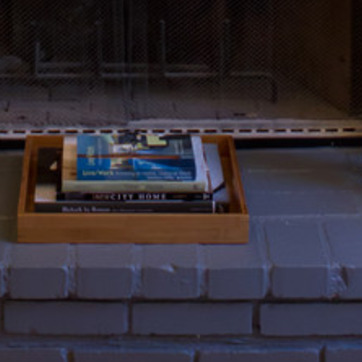
Material: paper